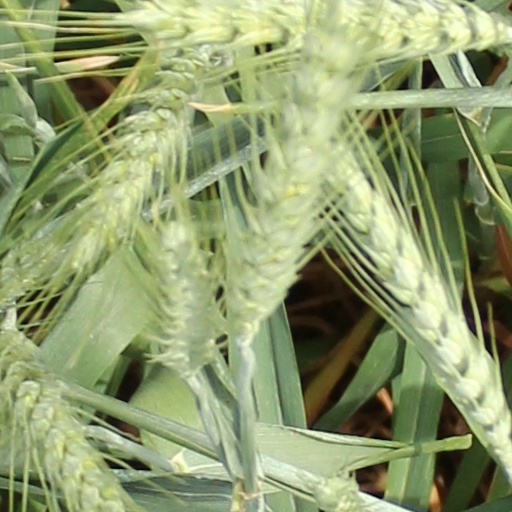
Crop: wheat